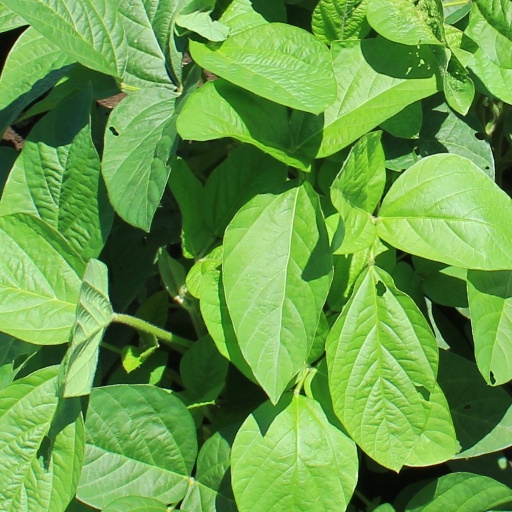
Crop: soybean